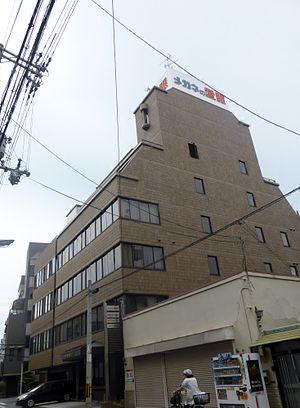
Aigan Co., Ltd. est une chaîne japonaise de commerce de détail qui vend des lunettes. La société est basée dans l'arrondissement Tennōji-ku, à Osaka. Aigan est notamment connu pour ses lunettes Star Wars